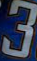
Number: 3